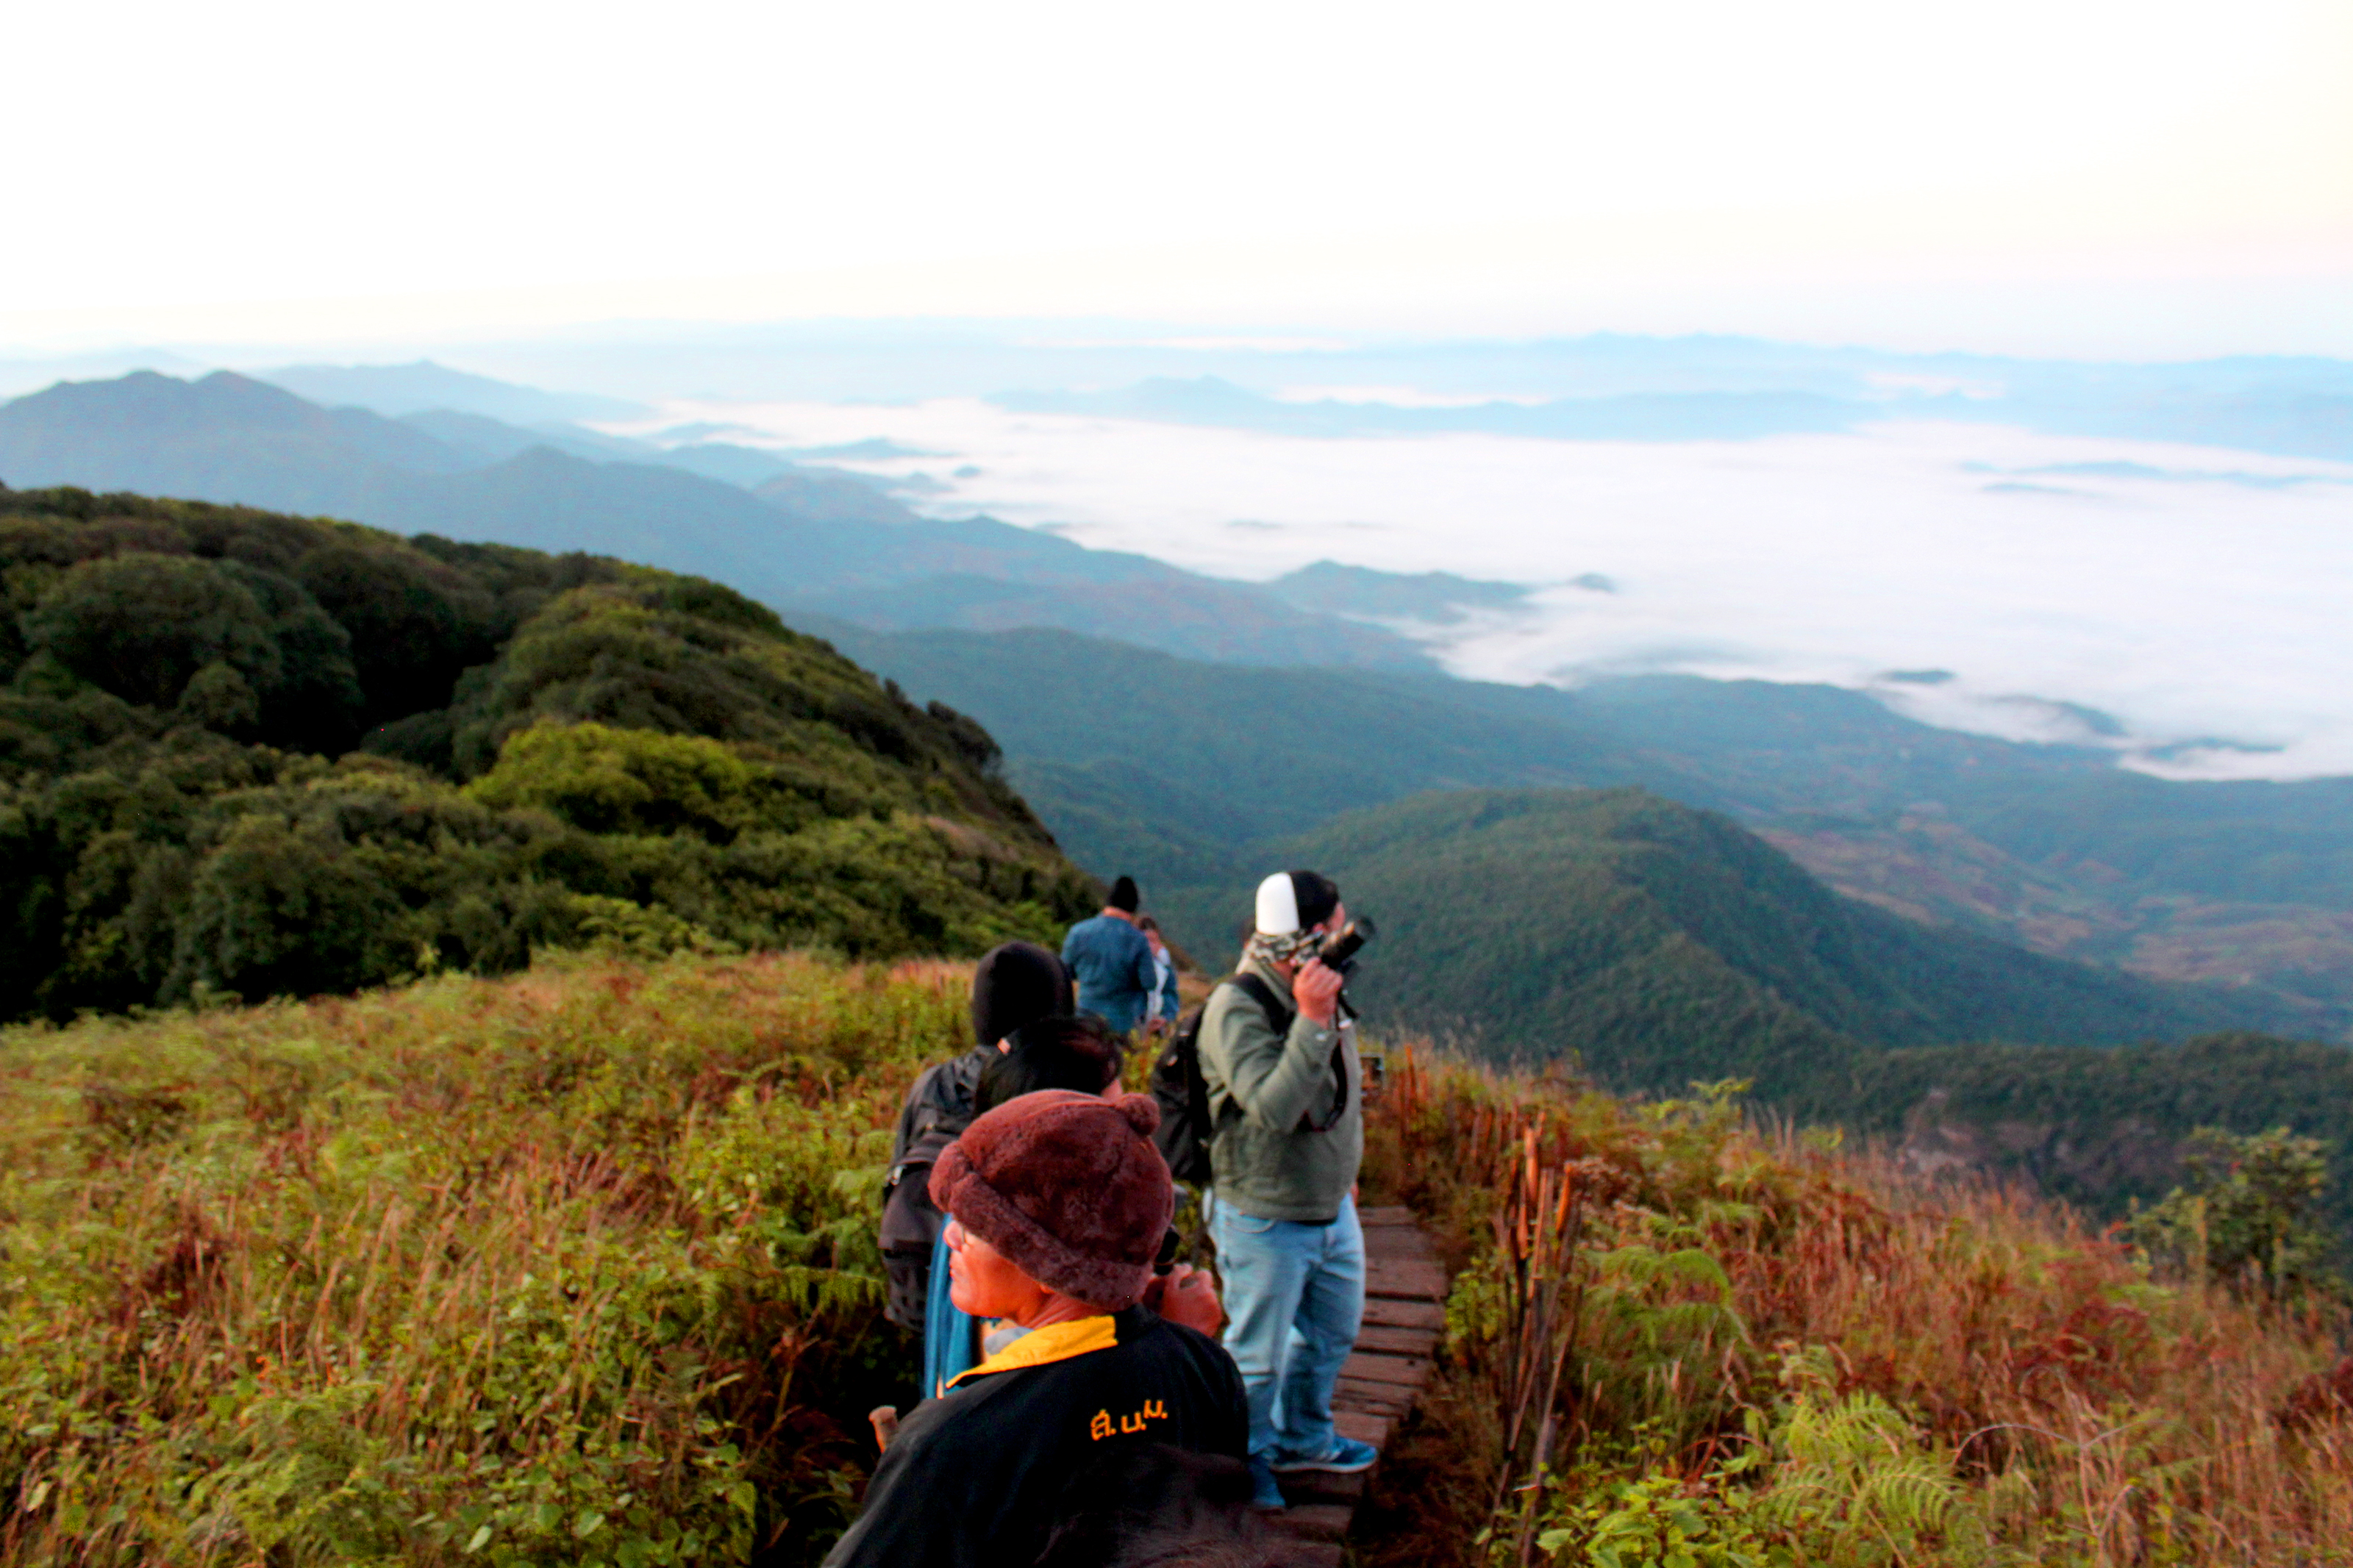
nature, mountain, mountainous landforms, highland, hill, wilderness, ridge, sky, natural landscape, adventure, fell, leaf, tree, recreation, grassland, landscape, hiking, national park, grass, tourism, hill station, walking, leisure, vacation, cloud, forest, trail, mountain range, autumn, terrain, backpacking, lake district